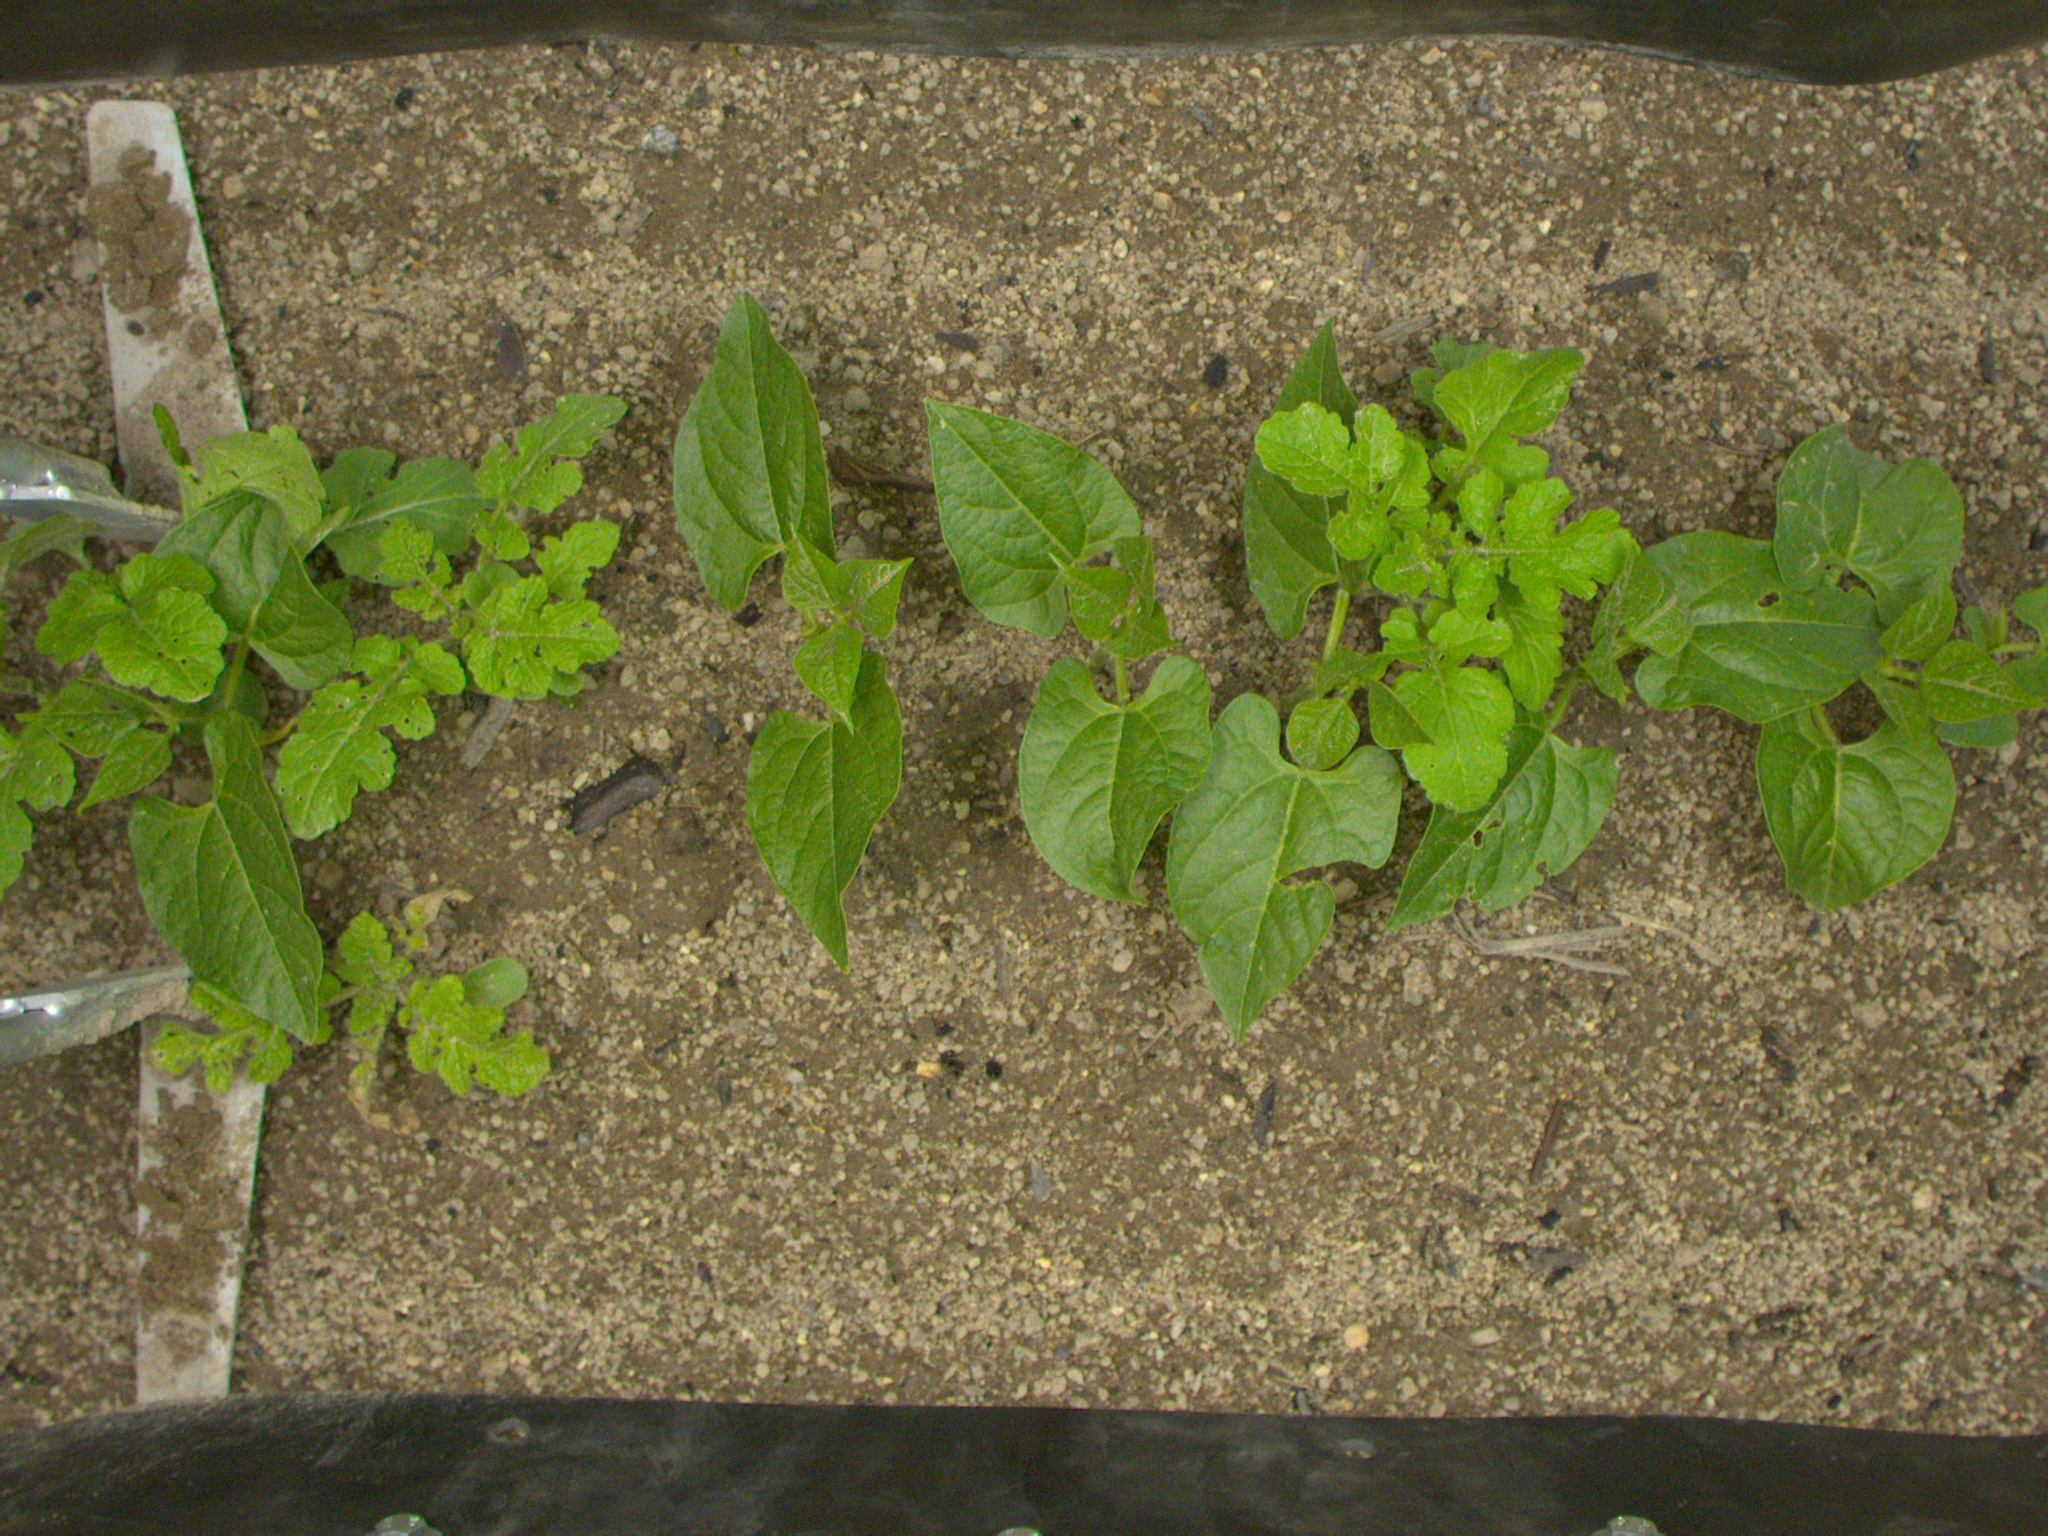
Crop: bean
Objects: bean, bean, bean, bean, bean, bean, stem_bean, stem_bean, stem_bean, stem_bean, stem_bean, stem_bean